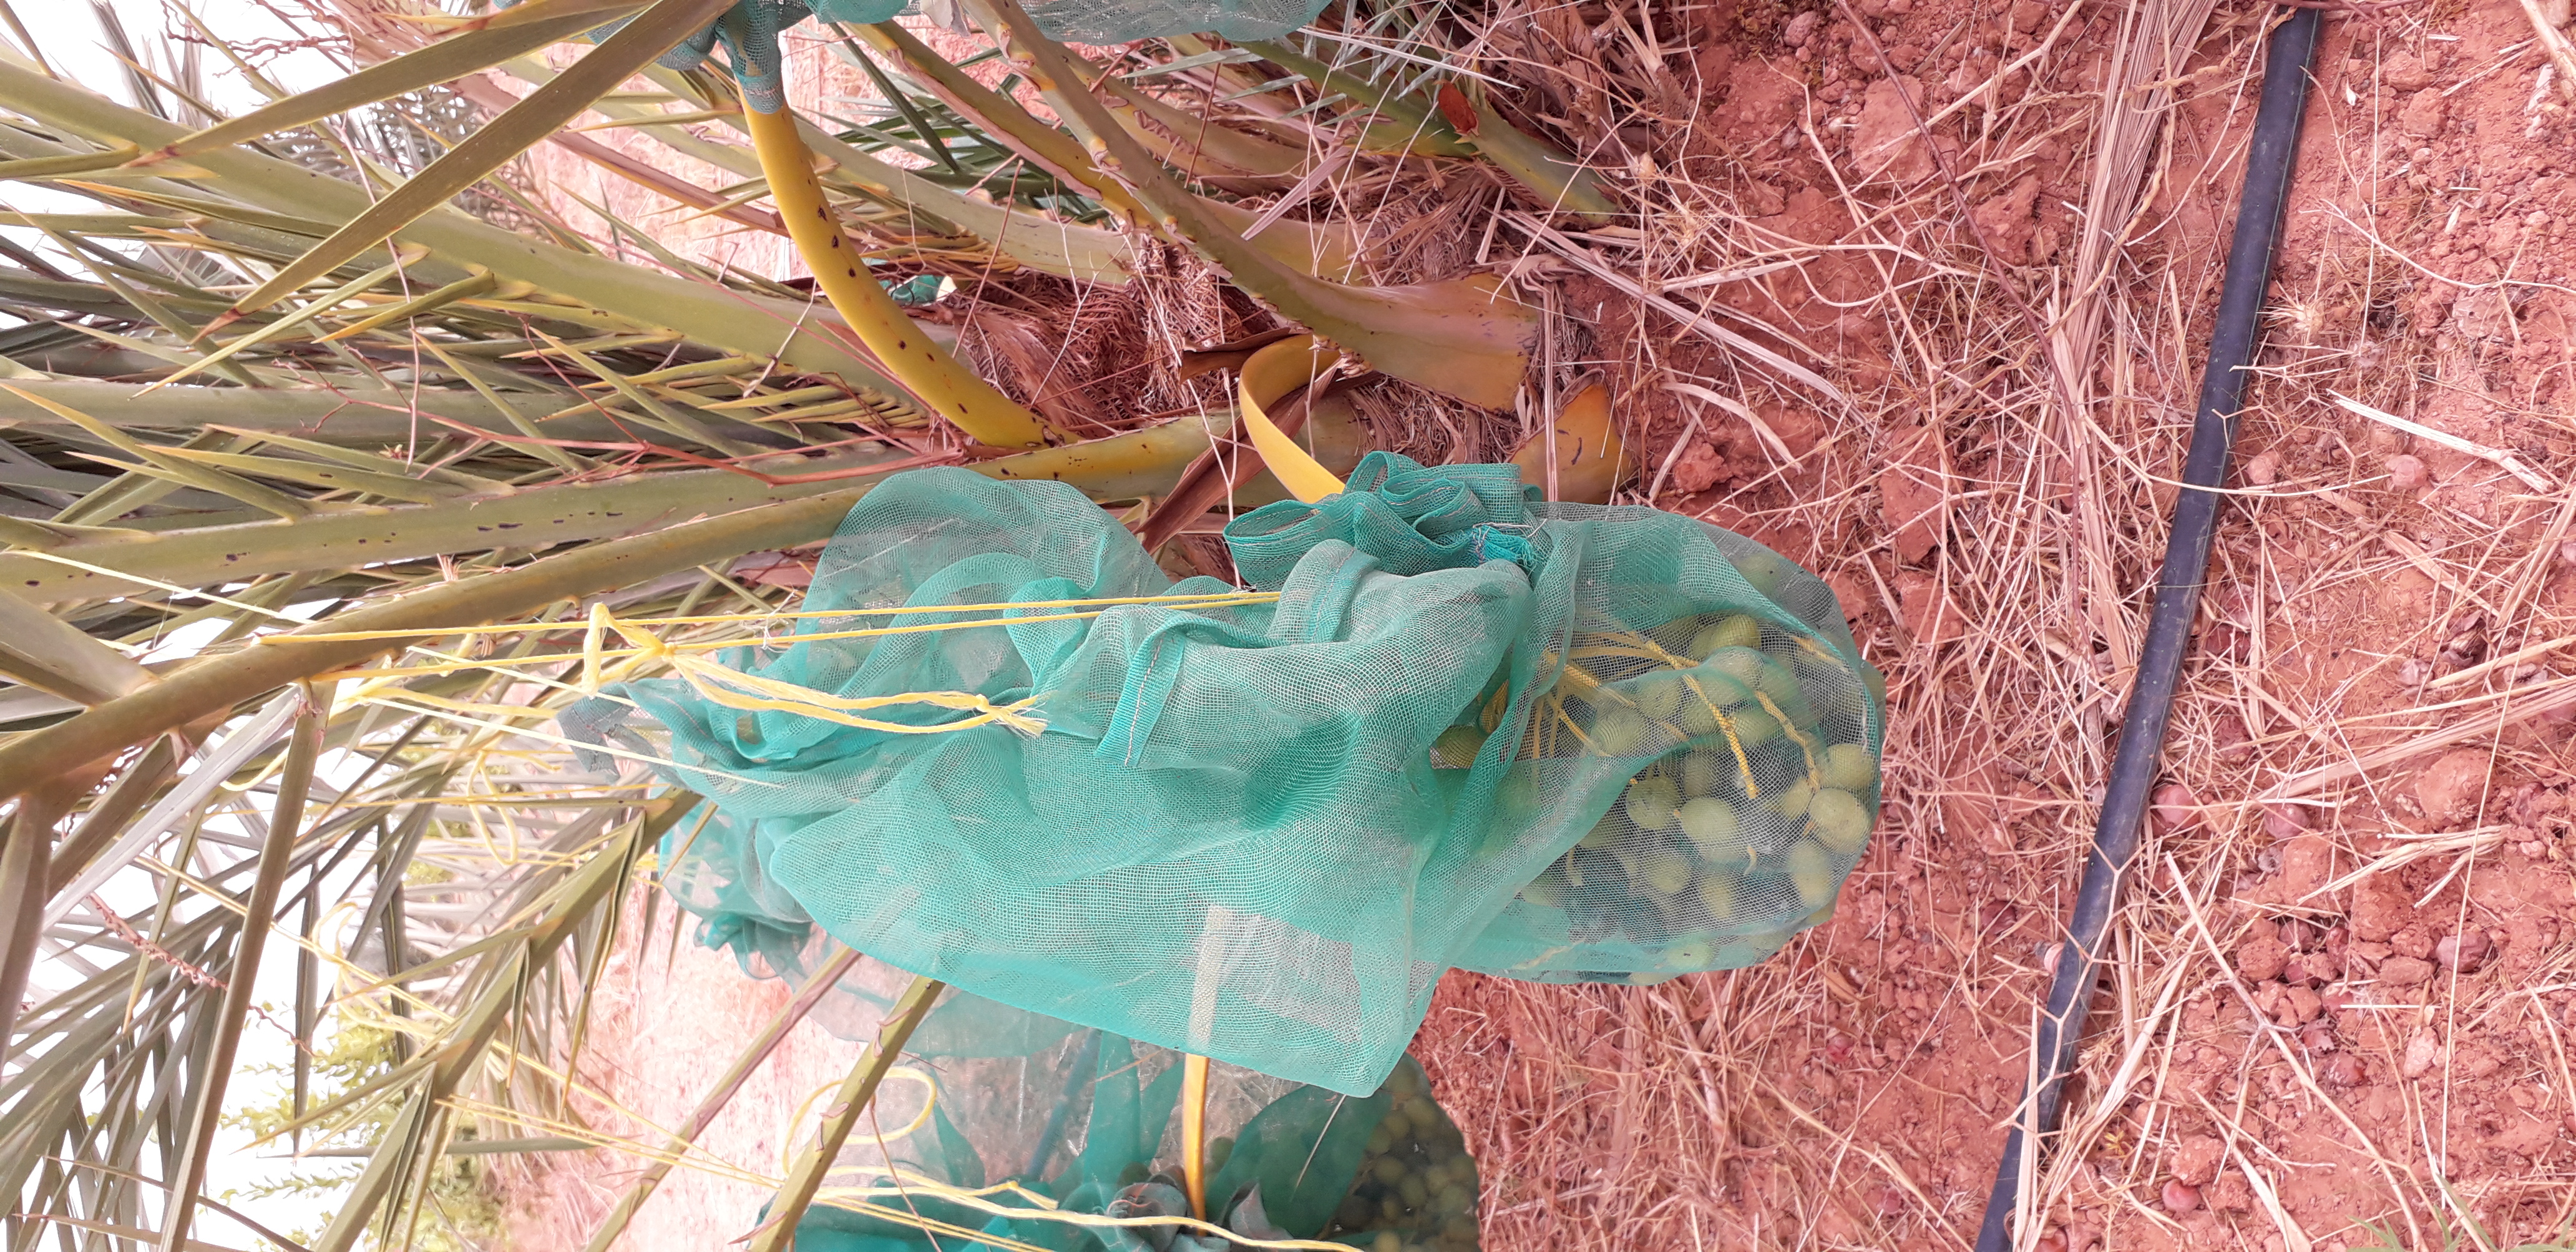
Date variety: kholt